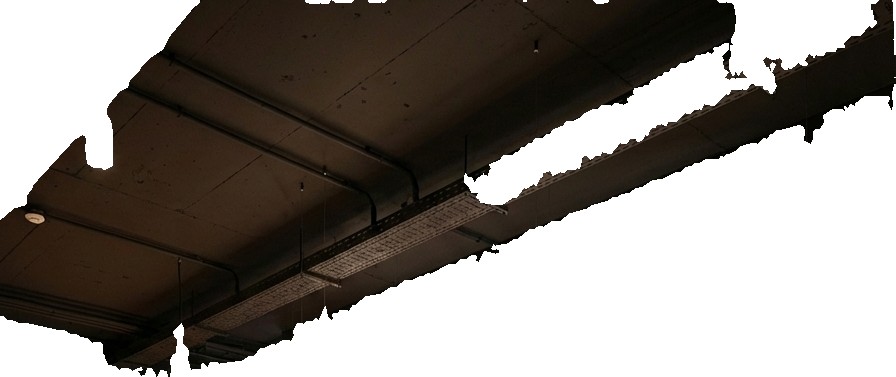
Surface category: ceiling